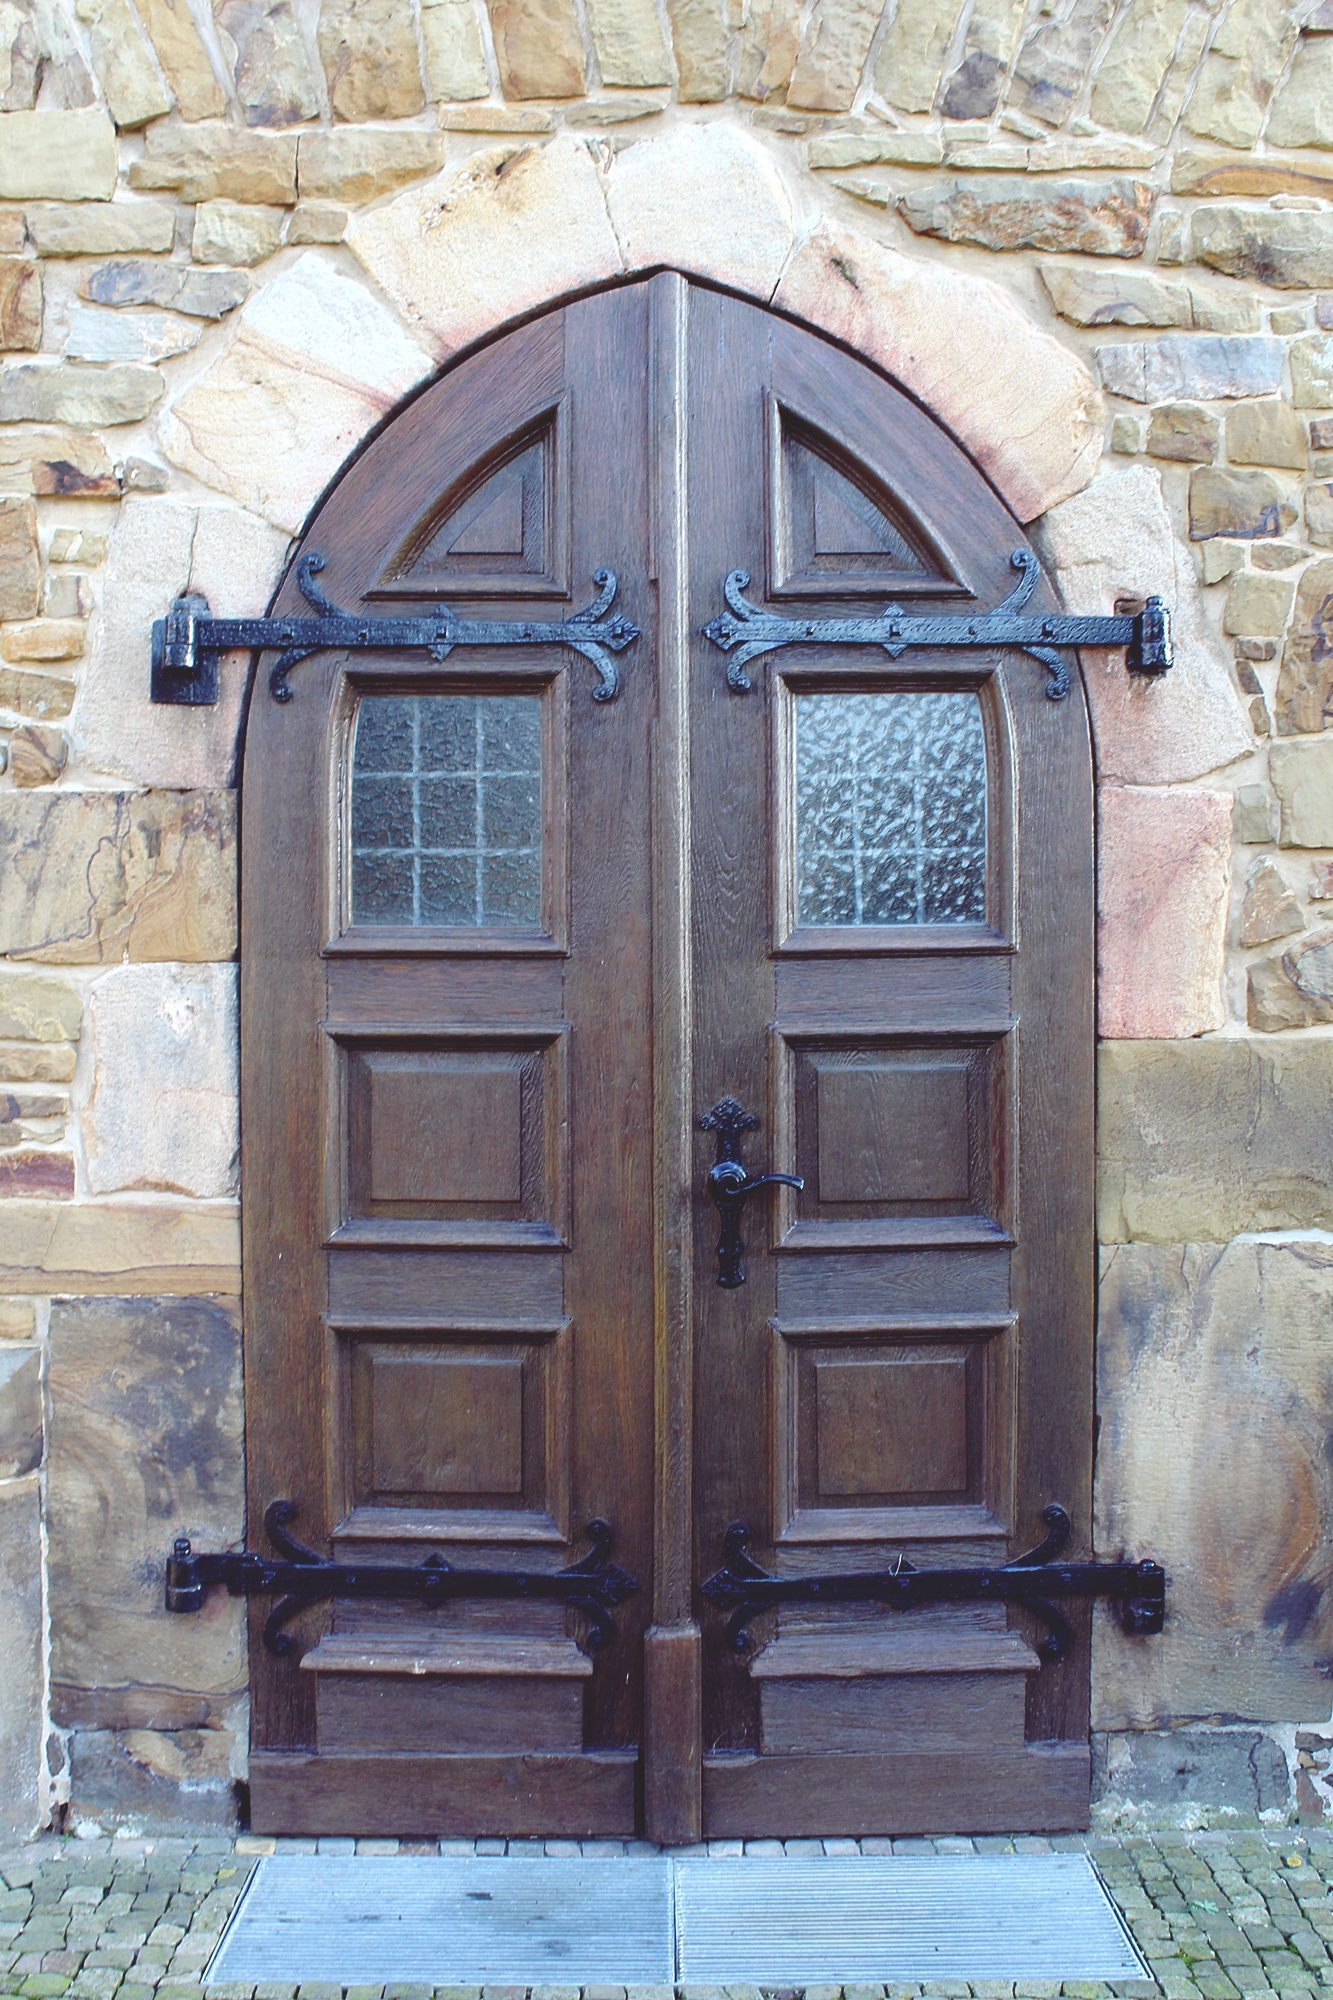
architecture, wood, window, building, old, home, arch, castle, facade, chapel, furniture, door, goal, front door, germany, input, house entrance, old door, entrance door, input range, gull wing doors